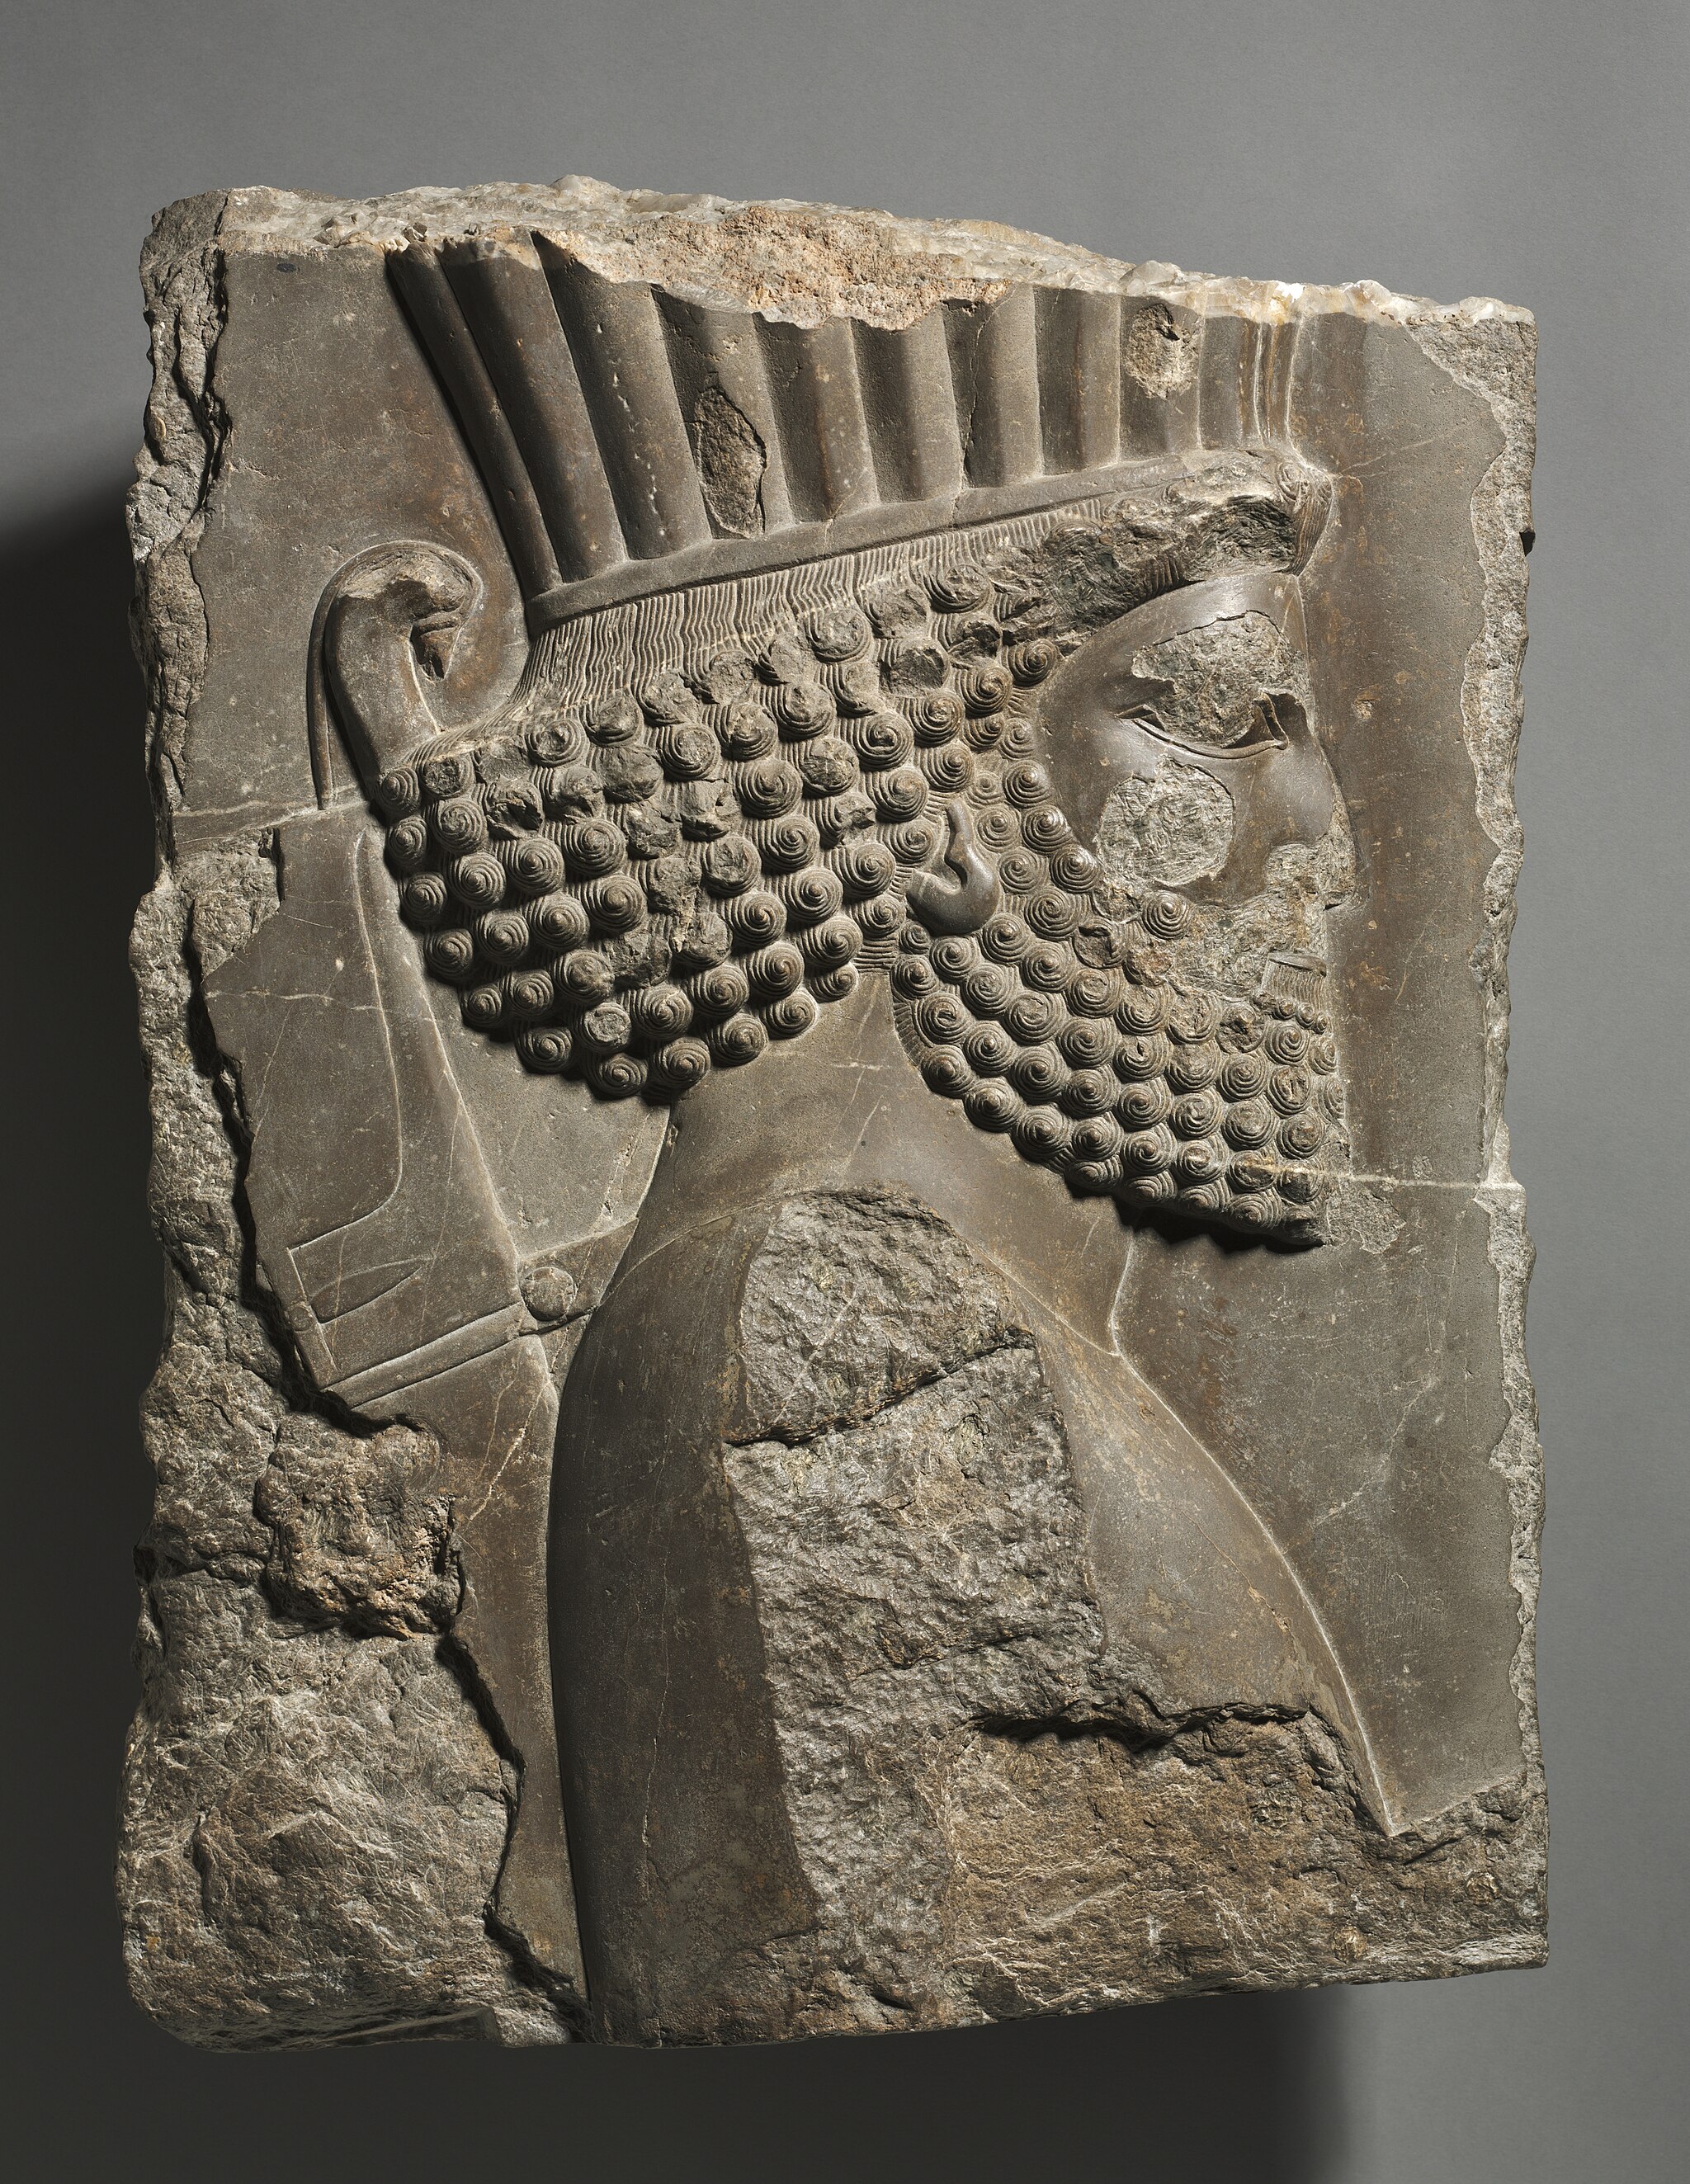
Title: Fragment of a Wall Decoration from the Palace of Xerxes: "Guardsman" in Procession
Description: In 486 bc, Xerxes succeeded Darius I as king of Persia. His empire, then the world’s largest and most powerful, encompassed an area from Libya to western India and from Ethiopia to Afghanistan. This relief fragment of one of his guards probably comes from the west stairway of his enormous palace at Persepolis. As chronicled by Herodotus, the Greeks defeated Xerxes in a clash of conflicting political systems: democracy and monarchy
Date: -486
Categories: CC-Zero, Files with no machine-readable author, Uploaded with pattypan, Artworks without Wikidata item, Artworks with known accession number, Images from Cleveland Museum of Art, Reliefs from Persepolis, Reliefs of Achaemenid warriors from Persepolis, Near East antiquities in the Cleveland Museum of Art, Reliefs in the Cleveland Museum of Art